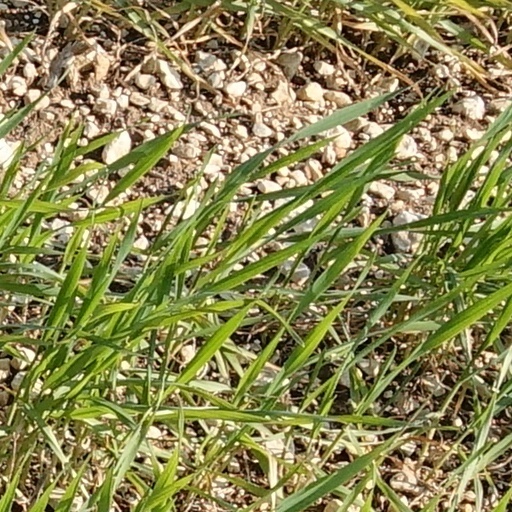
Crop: wheat